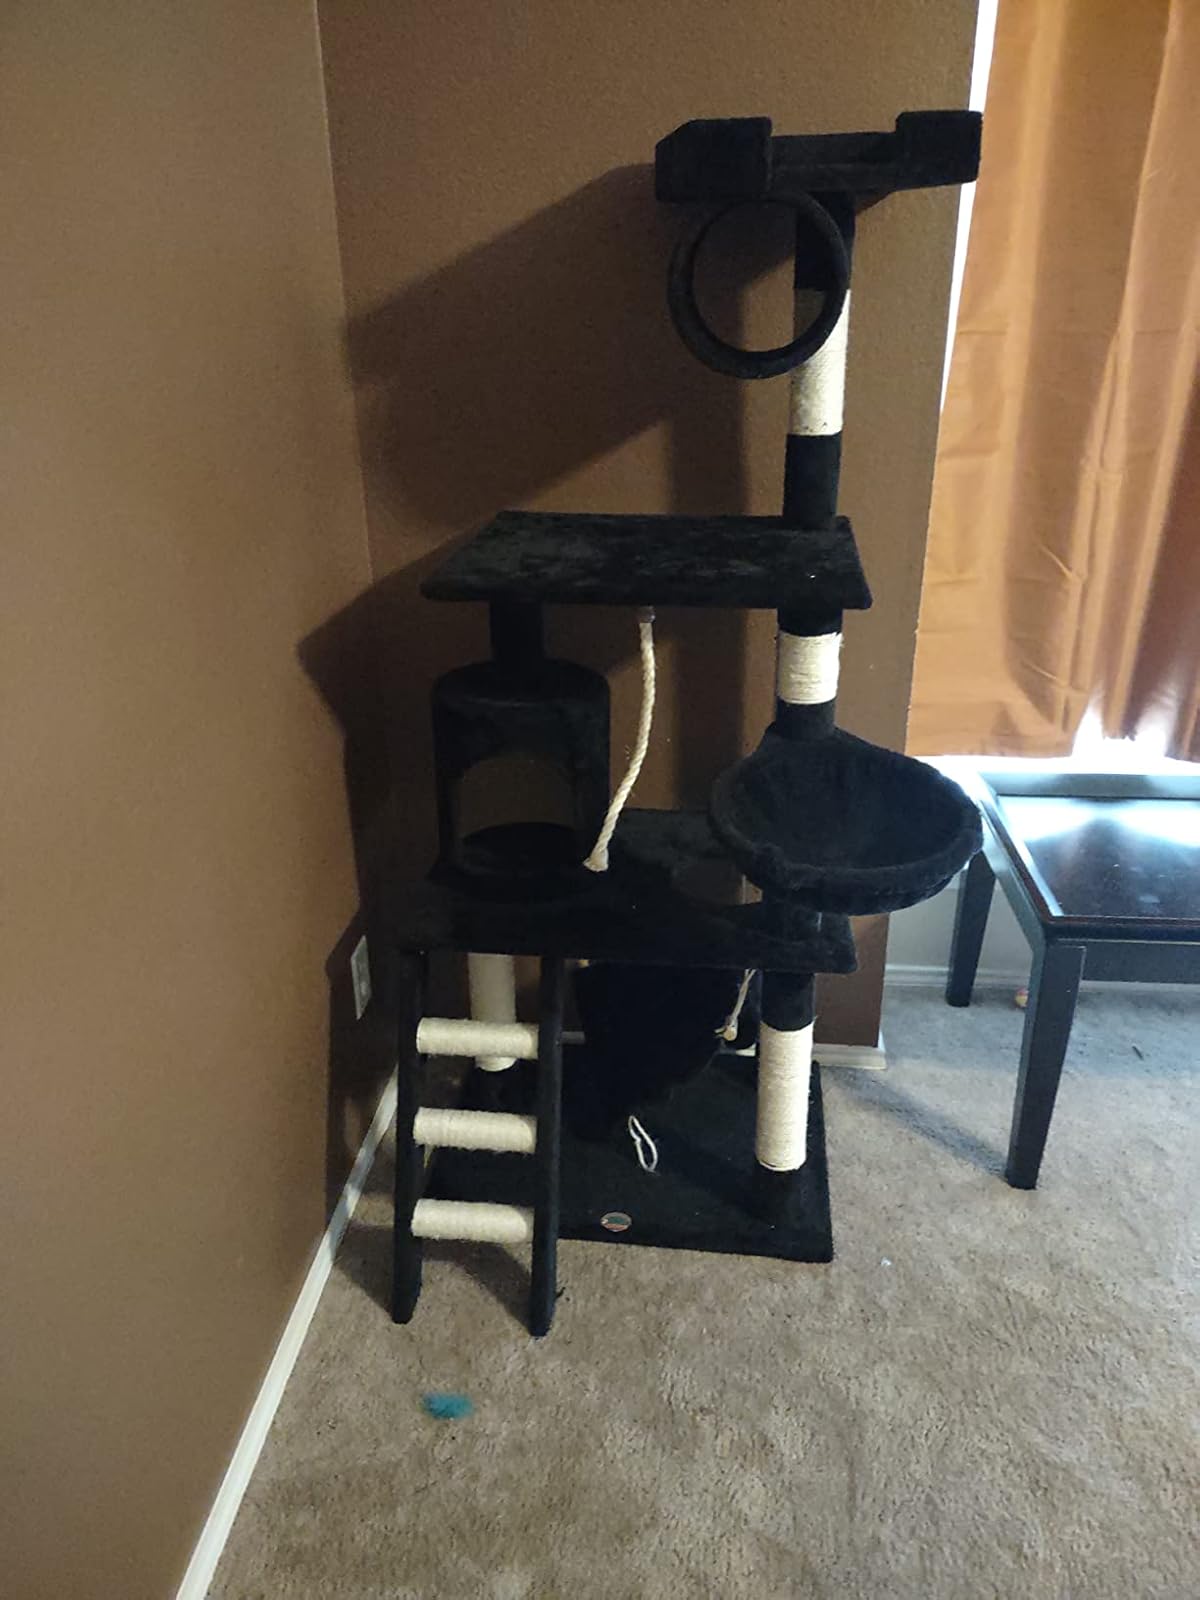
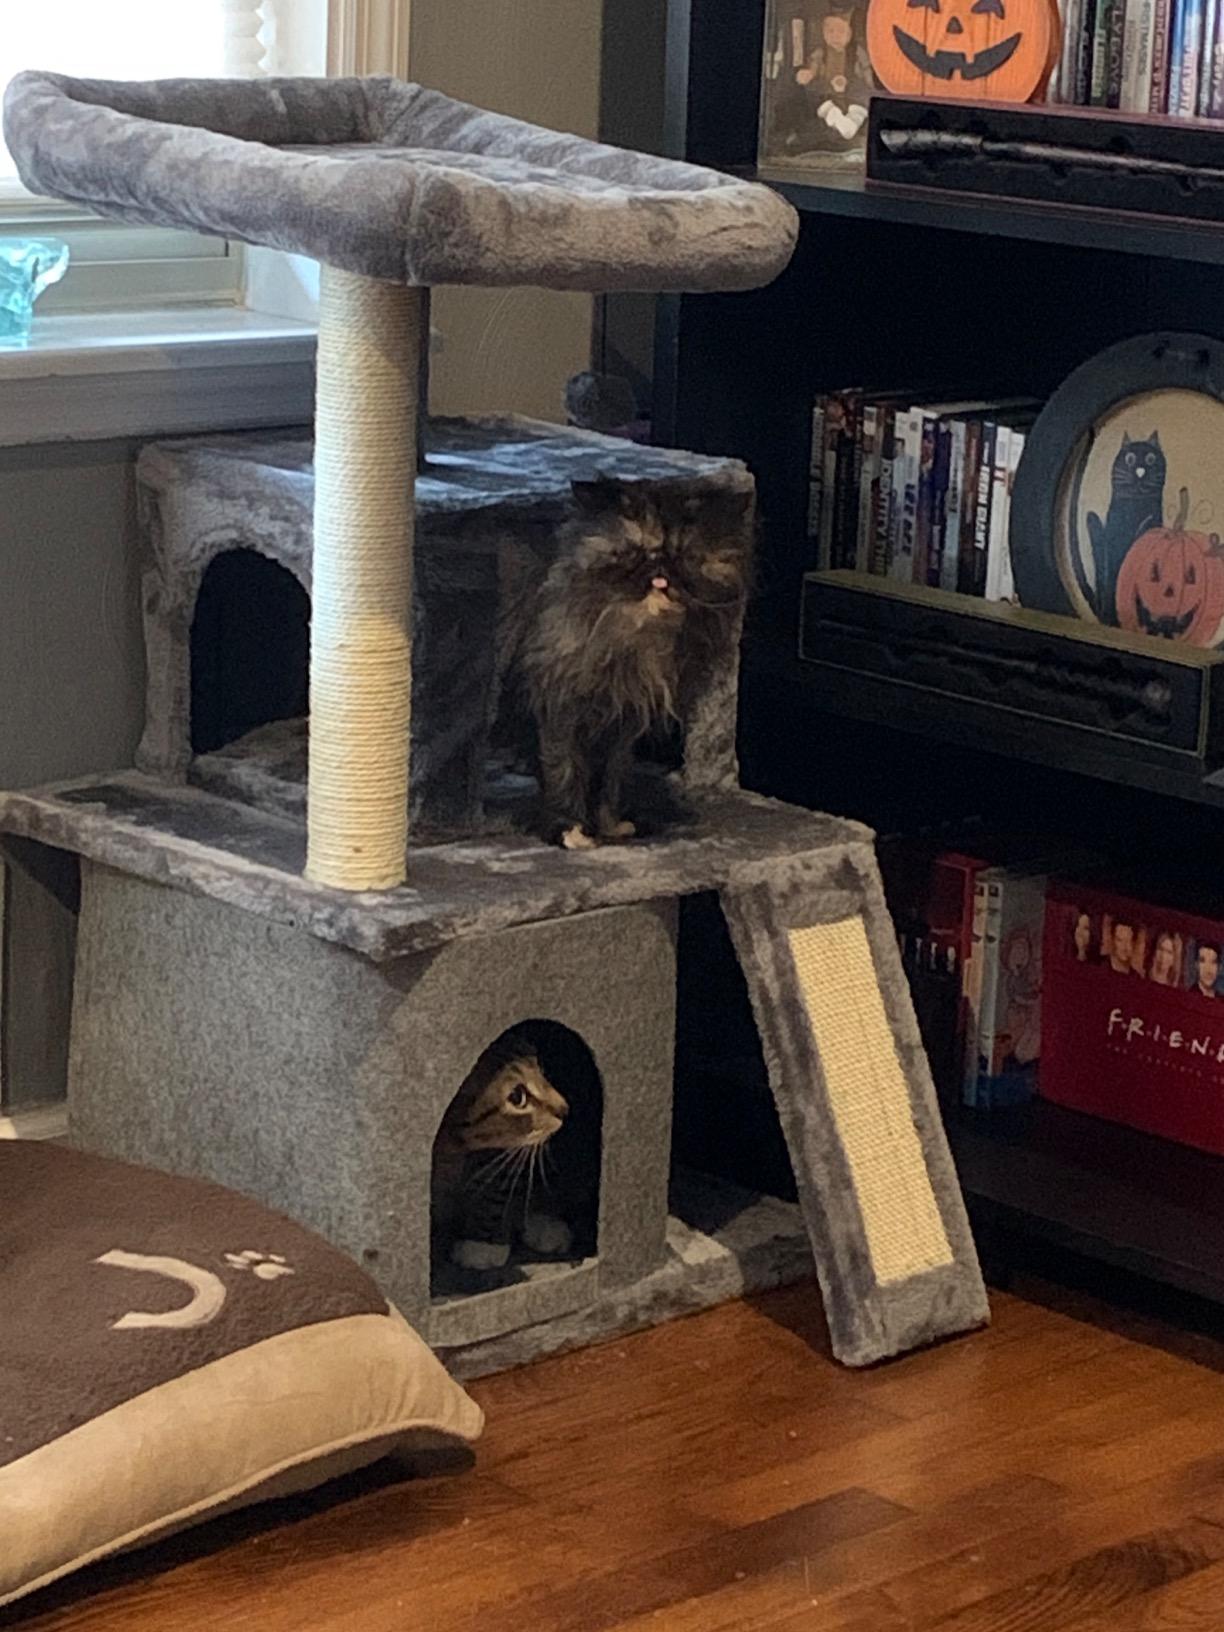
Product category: items_cat tree
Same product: no